Horseshoe arch

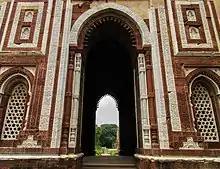
Horseshoe arches at the Alai Darwaza gate in the Qutb Minar Complex, Delhi (1311)

In early Islamic architecture, some horseshoe arches appeared in Umayyad architecture of the 7th to 8th centuries. They are found in the Umayyad Mosque of Damascus, though their horseshoe shape is not very pronounced. They are also found in the Umayyad Palace at the Amman Citadel in present-day Jordan.